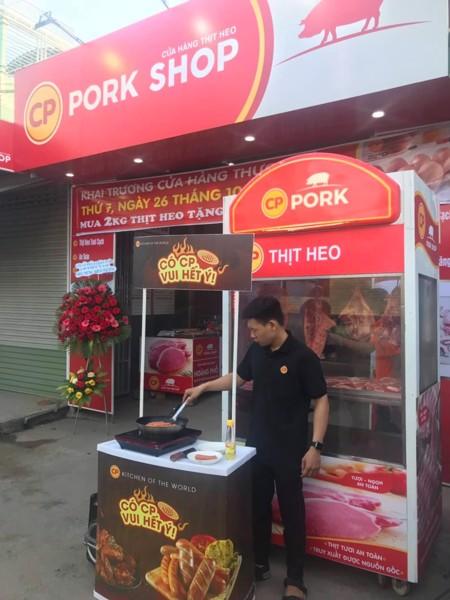
ở phía trước xe hàng có một nam thanh niên đang chiên đồ ăn